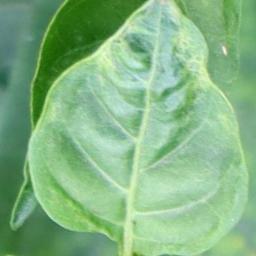
Label: mites_and_trips